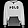
Label: Pullover